Howard Kreisel

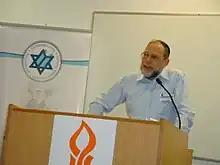
Howard Kreisel

Howard "Haim" Kreisel is a professor of medieval Jewish philosophy in the department of Jewish Thought at Ben-Gurion University of the Negev (emeritus).